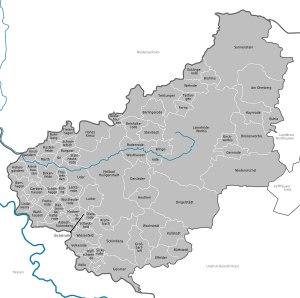
L'arrondissement d'Eichsfeld est un arrondissement de Thuringe.